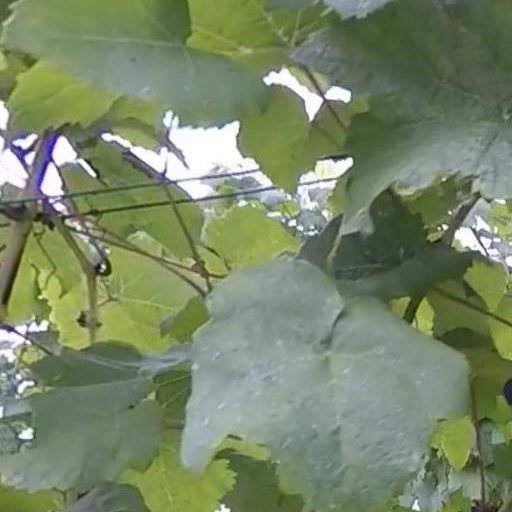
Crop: grape